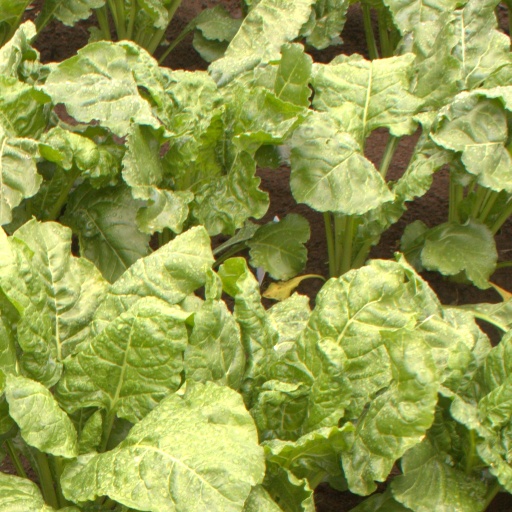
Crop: sugar beet